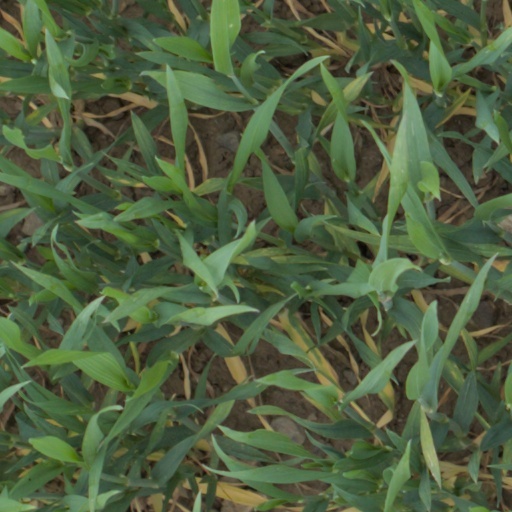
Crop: wheat